Scotts Valley Site

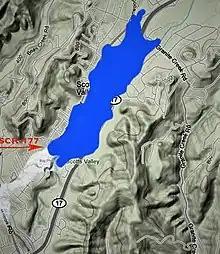
The outline of ancient Pleistocene Lake Carbonera superimposed on a contemporary map of Scotts Valley, Ca.

Lake Carbonera was a Pleistocene lake covering the area now known as Scotts Valley, California. The lake formed at least 15,000 years ago. The surrounding area was heavily forested, and the lake provided an abundance of resources which supported early human settlement. Archaeological evidence suggests that people lived in villages on the shores of this lake as early as 12,000 years ago. They hunted deer, elk, geese, and other wildlife, and traveled to the ocean to collect shells and special rocks to make stone tools. The lake drained during the Mid-Holocene warming period (4000 –5000 years ago). When the lake drained, the people moved downslope following the lake water's transformation into what is now called Carbonera Creek.